Aldo Baldin

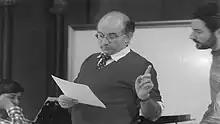
Baldin teaching at the Bach Academy of Buenos Aires (1993)

Among other institutions, Baldin taught at the music academies of Blumenau, Brazil, in 1975. From 1978 to 1980, he was a lecturer in vocal music at the Musikhochschule of Heidelberg and, in 1983, he became a professor at the Hochschule für Musik Karlsruhe. His students included Reginaldo Pinheiro, Fernando Portari, Roberto Saccà, Marc Marshall, Hernán Iturralde, Ulf Bästlein, Hans Christoph Begemann, Georg Heckel, Winfried Toll and Ralf Willershäuser.